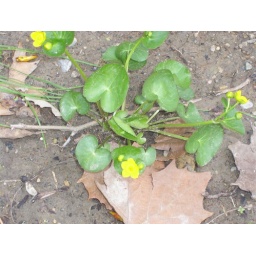
This is a yellow flowering plant. It is native to the US. The plant has toxins in it.